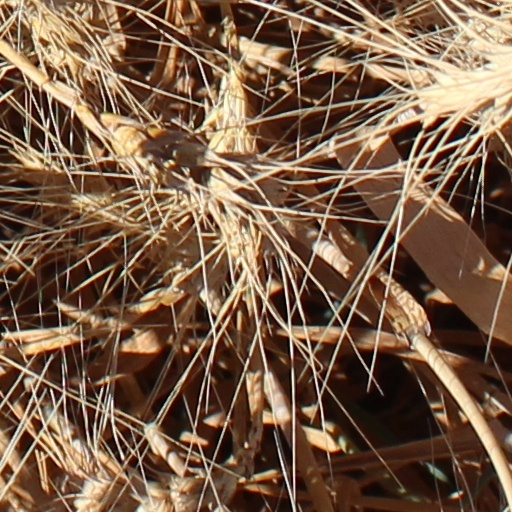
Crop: wheat